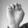
ASL letter: E